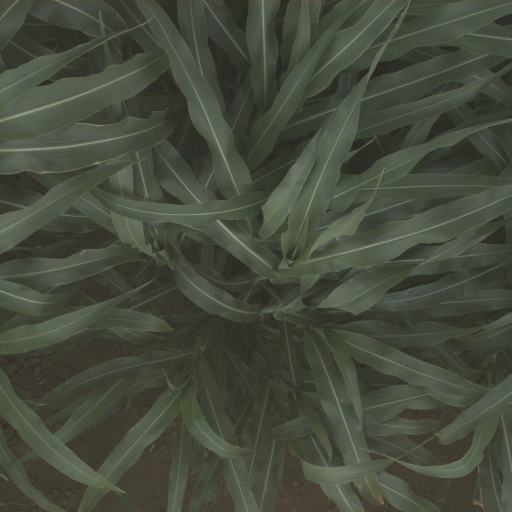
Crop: sorghum